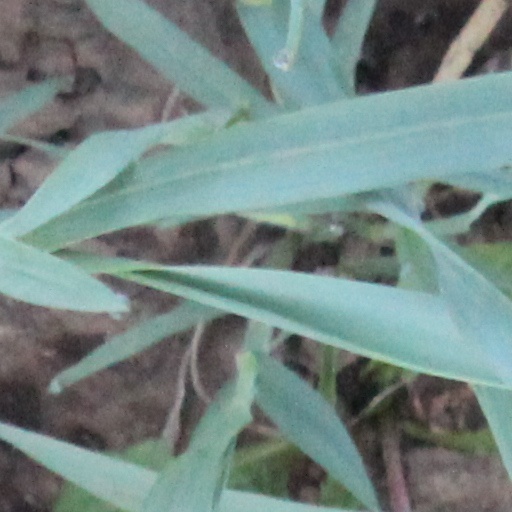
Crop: wheat